Zorawar Singh (jump-rope athlete)

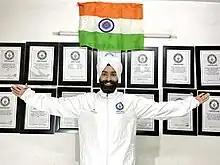

On 24 January 2020, Zorawar created a Guinness World Record by performing 147 skips in 30 seconds while wearing the roller skates. The Guinness World Record uploaded the video of his performance on their Instagram page.